Broken Silence (2001 film)

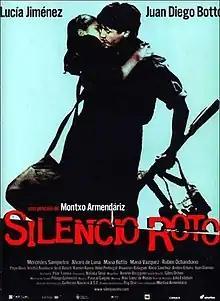
Theatrical release poster

Broken Silence is a 2001 Spanish drama film directed by Montxo Armendáriz which stars Lucía Jiménez and Juan Diego Botto. The plot depicts life and repression in a Spanish village in the years 1944–1948.